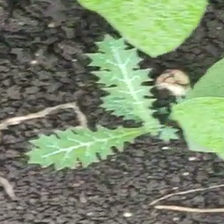
Weed species: Bilayat_(Mexicana_Argemone)